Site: brandenburg
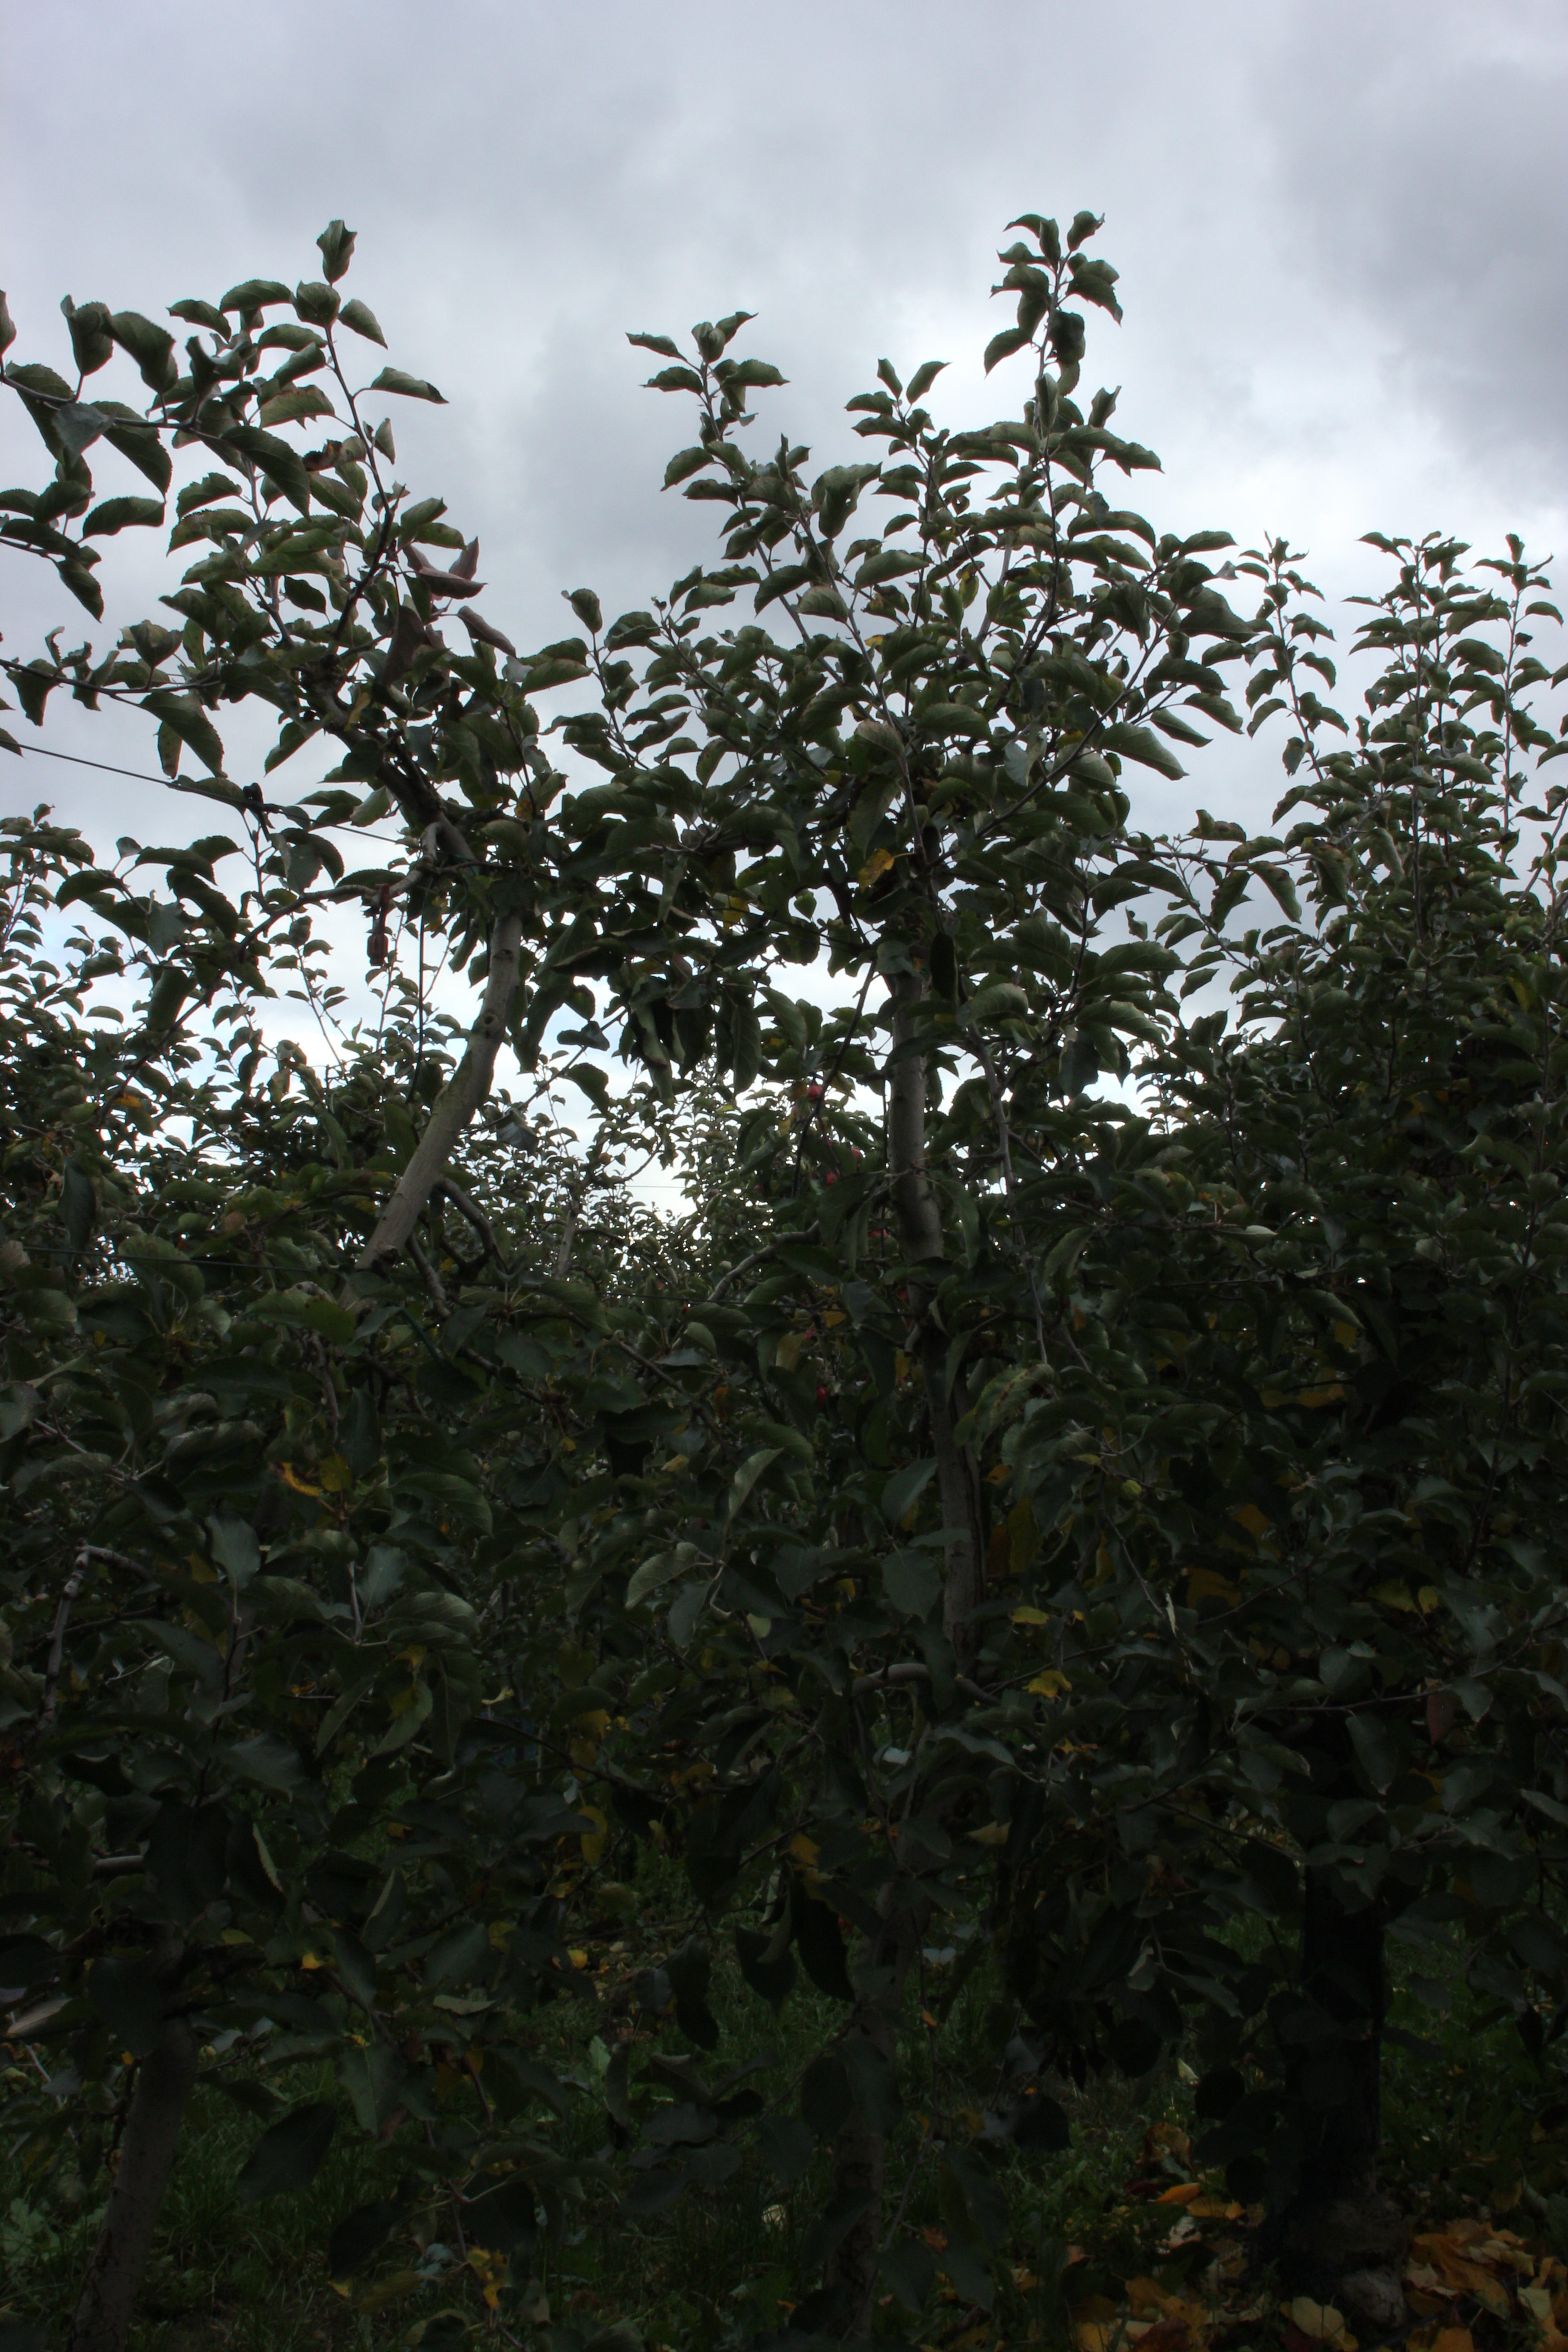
Growth stage (BBCH 91): Senescence, beginning of dormancy